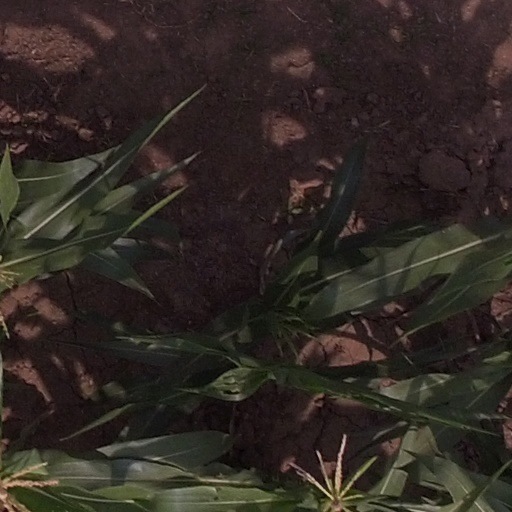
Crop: maize; corn